Mikhail Novitsky

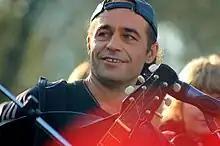

Mikhail V. Novitsky (born 17 December 1963) is a Russian actor, singer/songwriter and guitarist, who fronts the rock band "SP Babai " (Saint Petersburg), which he formed in 1993 from the remnants of his first band, "Avtobus". He is also the organizer of the Vladimir Vysotsky singer-songwriter festival "Lampushka" since 2001. Apart from music, he is an active member of his preservationist group "Green Wave", which he set up to protect St. Petersburg parks and lakes.